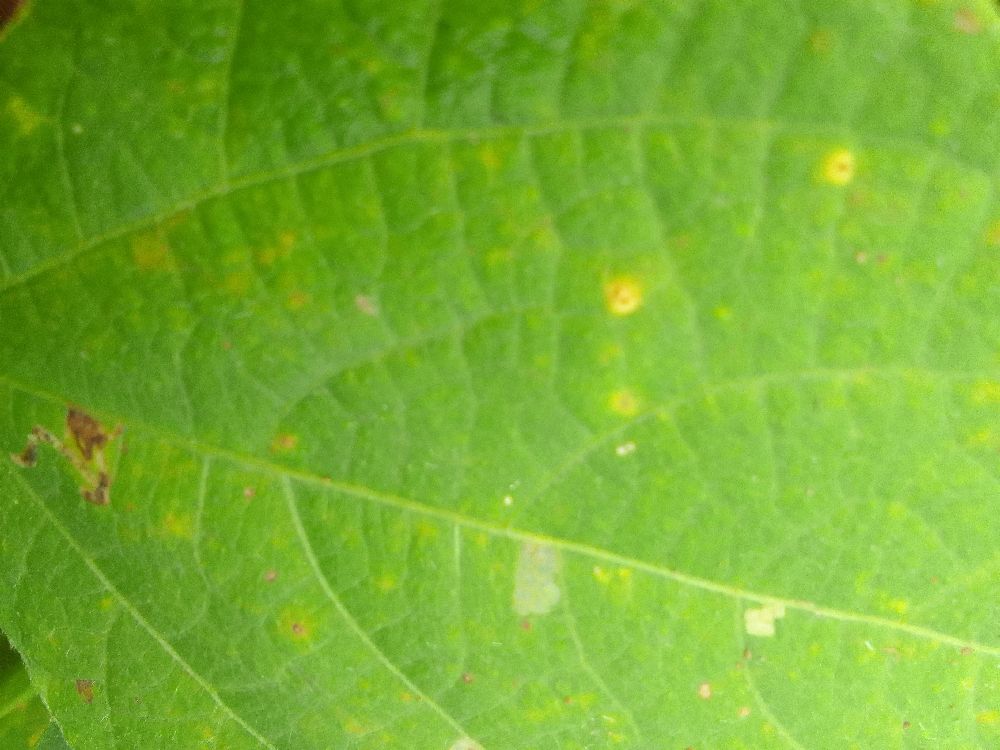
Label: rust